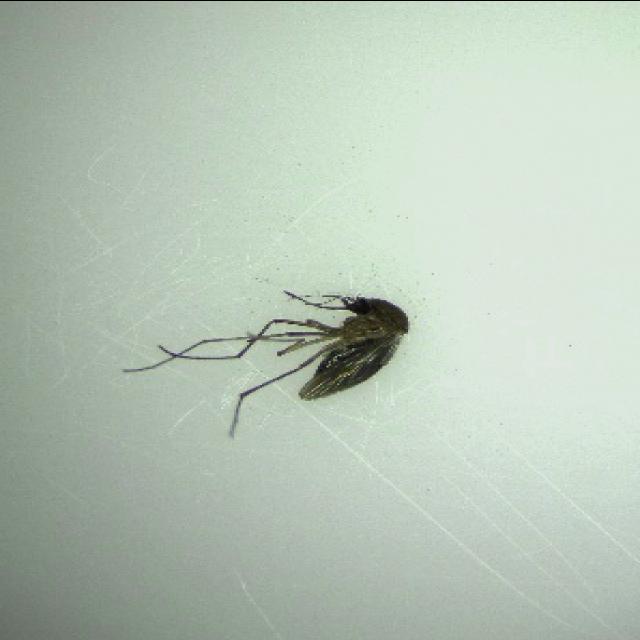
Species: culex_tritaeniorhynchus